Fitchburg State University

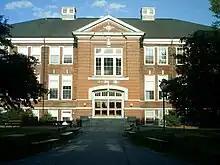
Percival Hall

The campus has six residence halls, three of which have rooms in suites, two are designated as apartment-style living, and one has a normal dormitory layout.